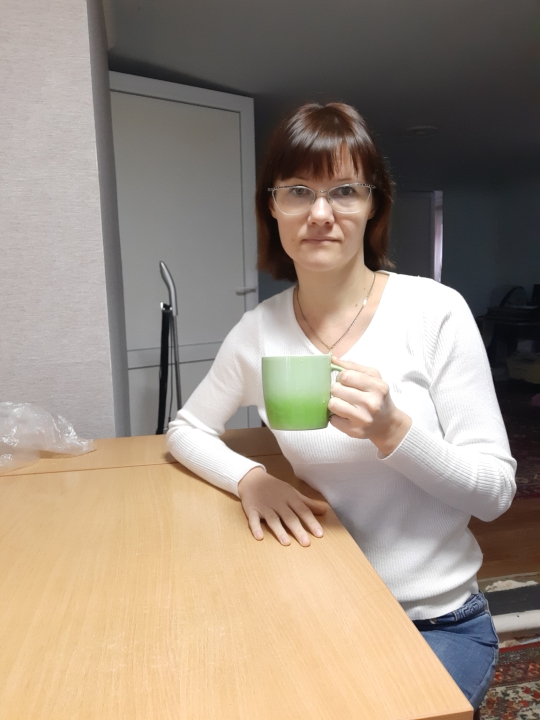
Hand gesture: no_gesture